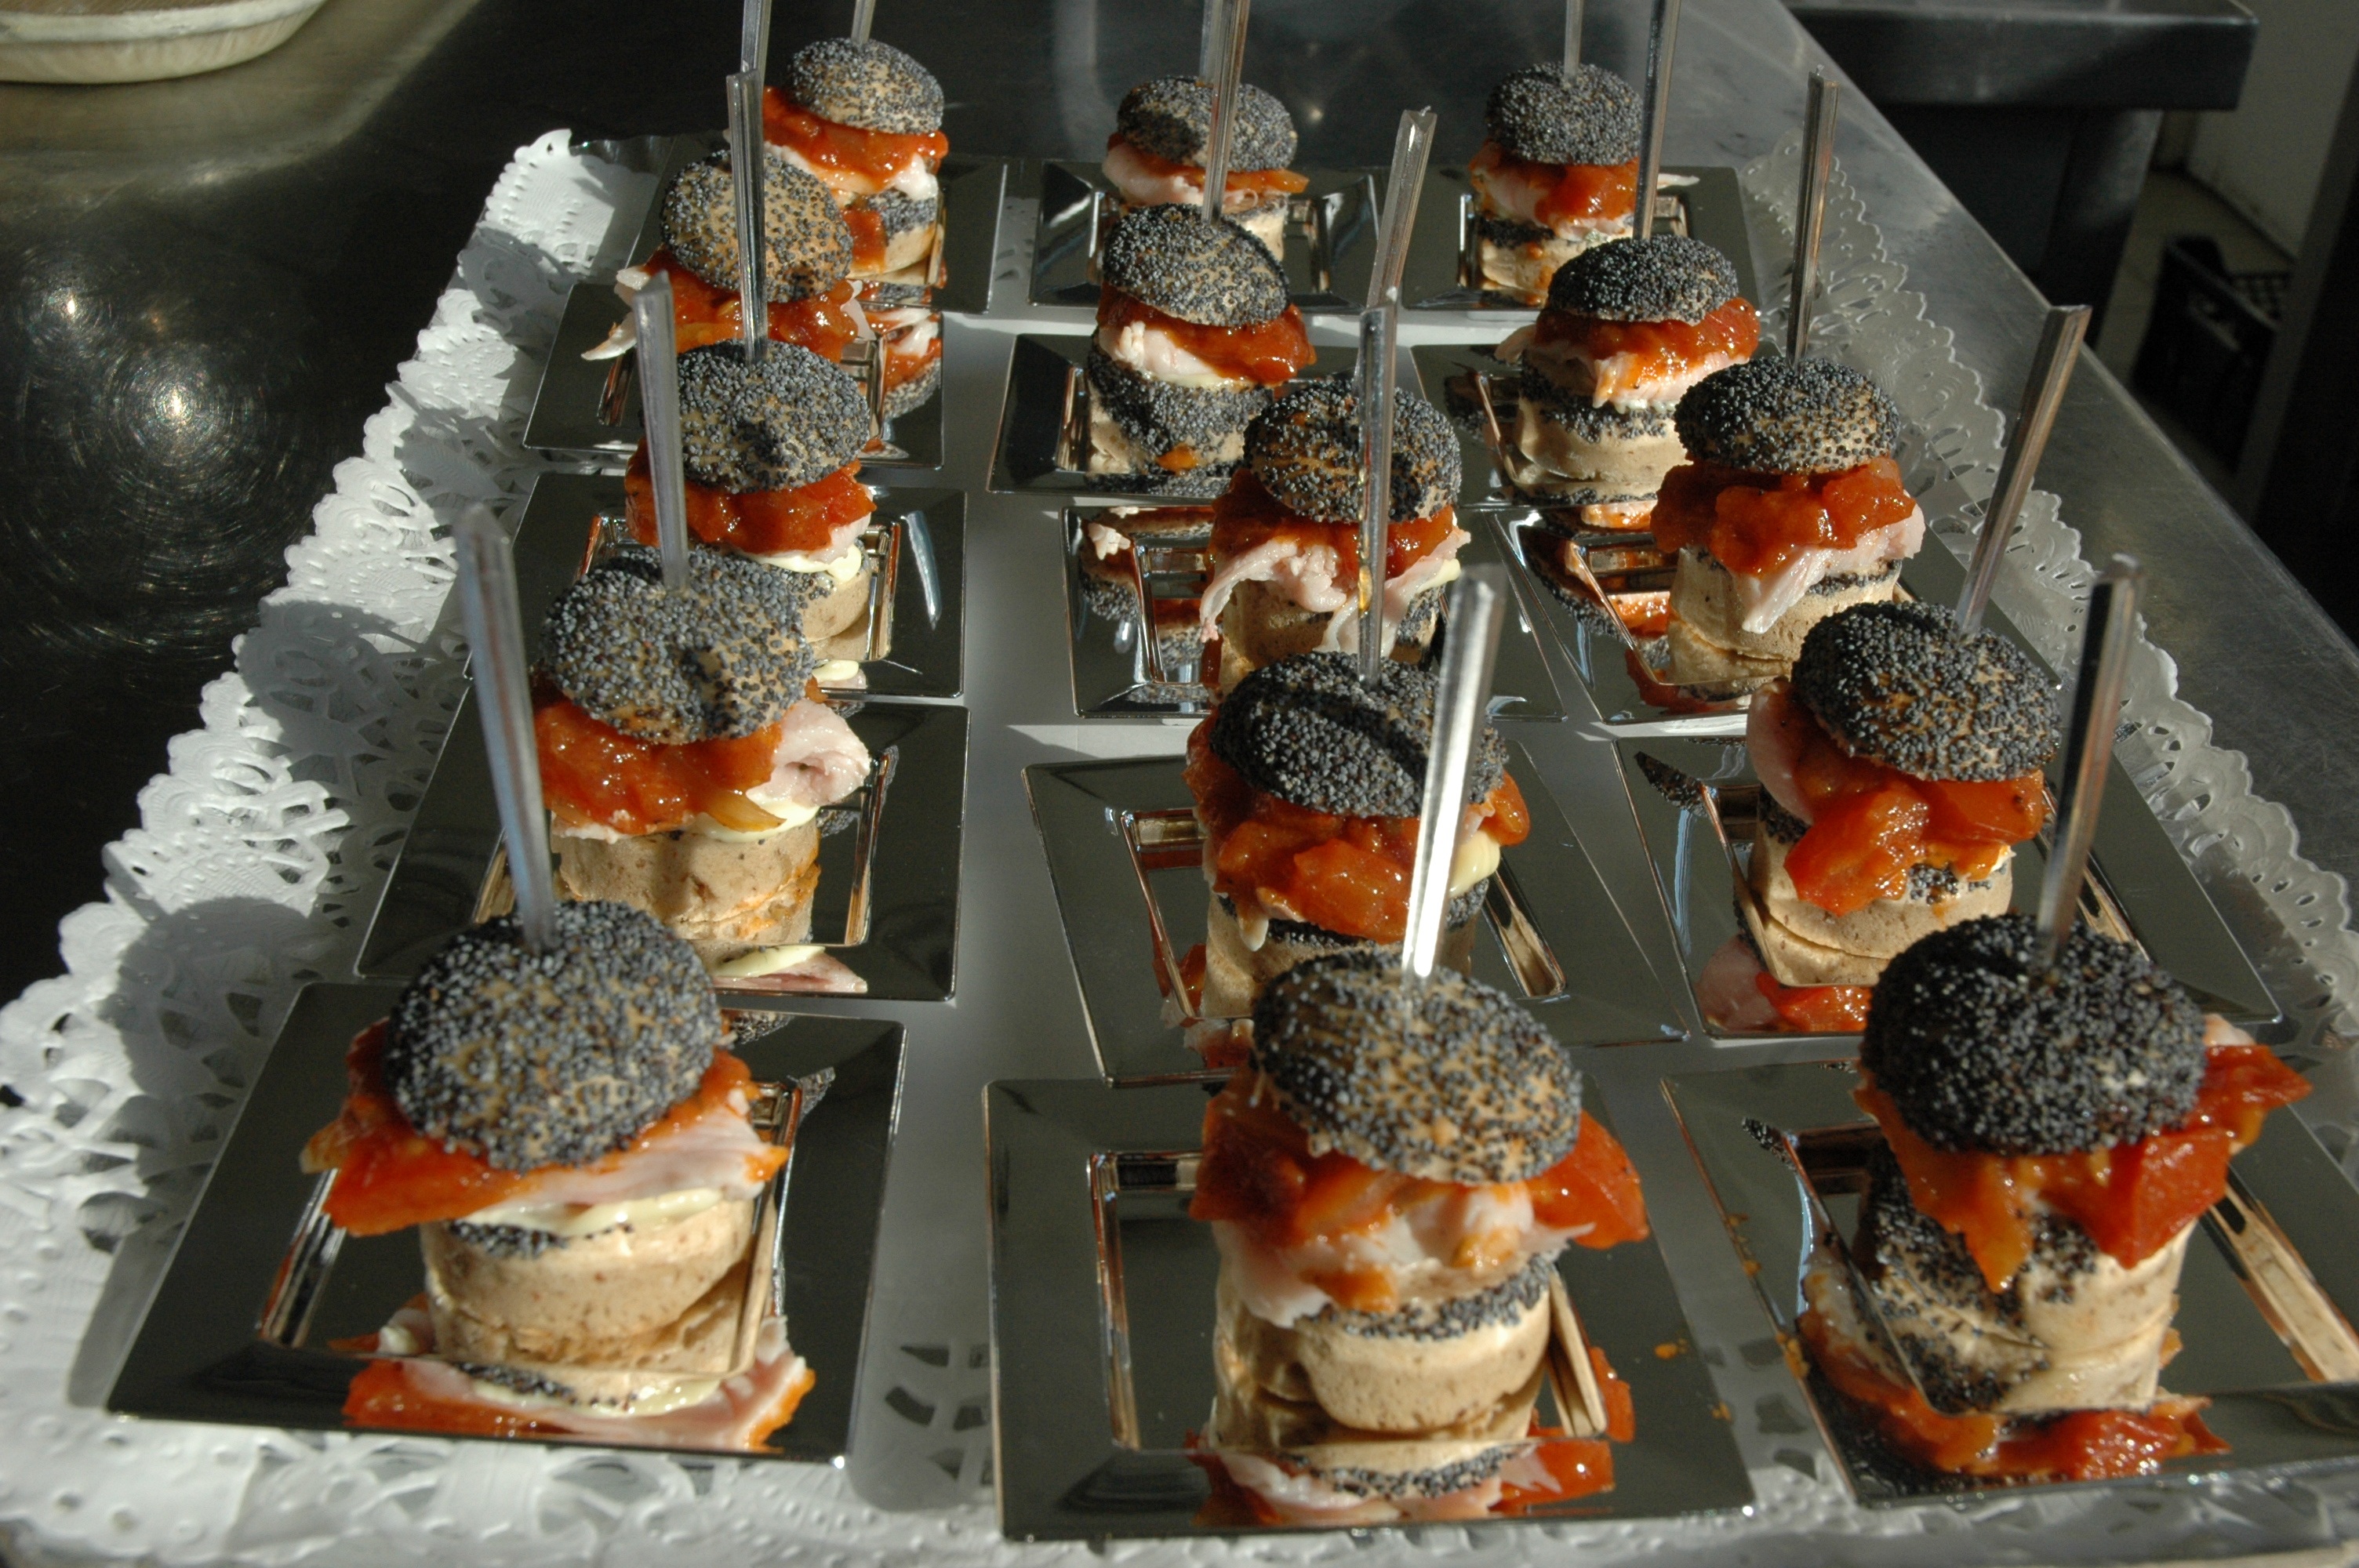
dish, meal, food, dessert, cuisine, cake, burger, buffet, catering, patisserie